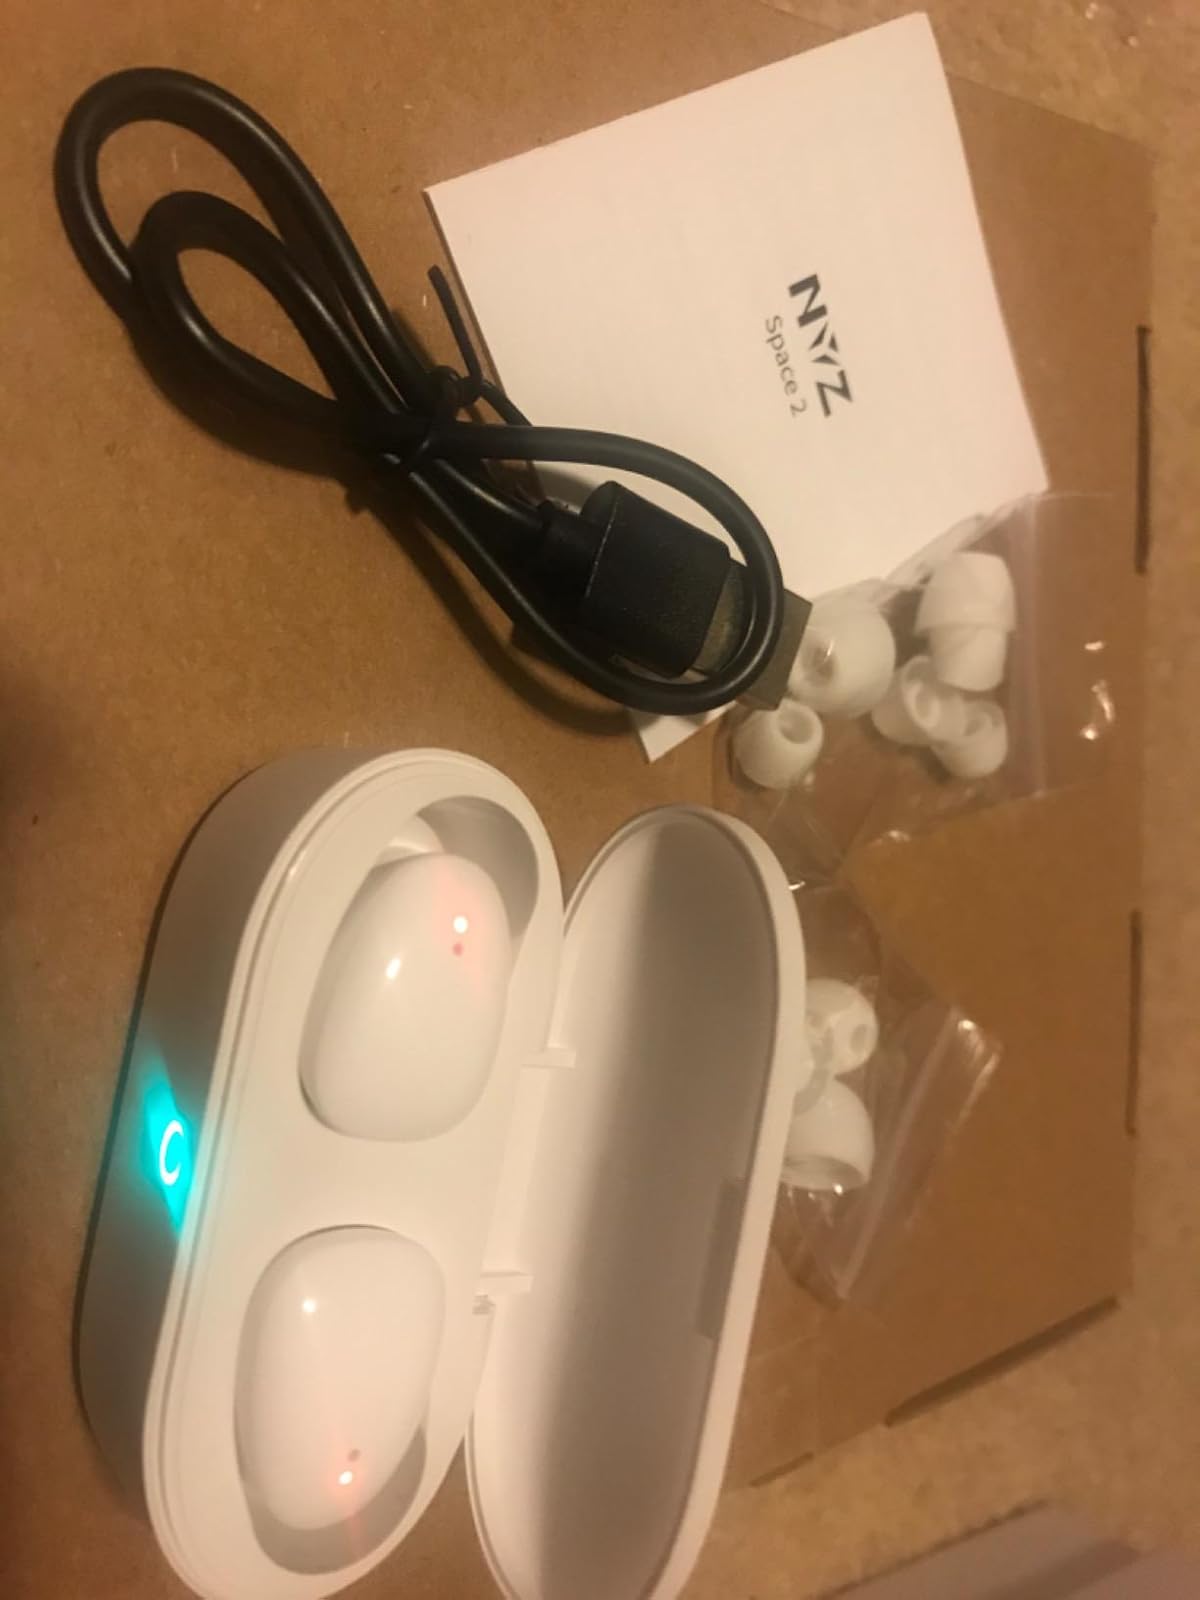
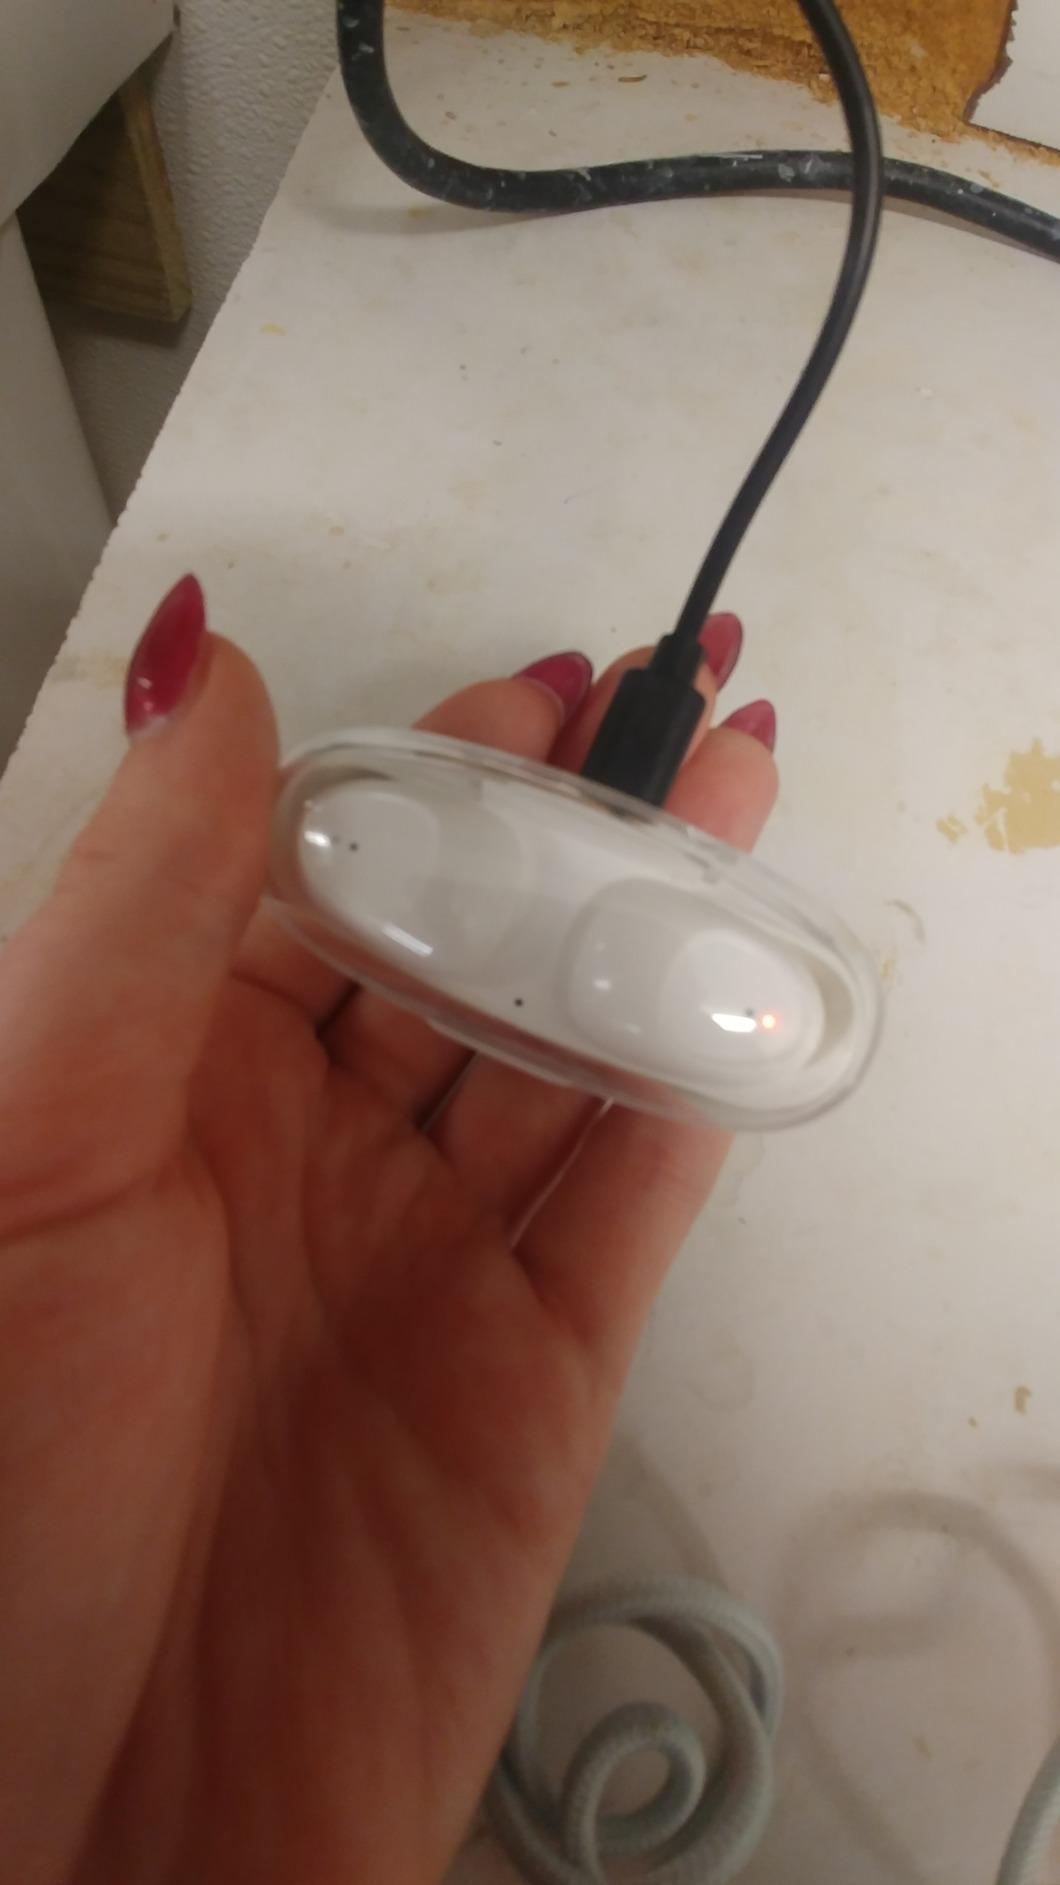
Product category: earbuds
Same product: no